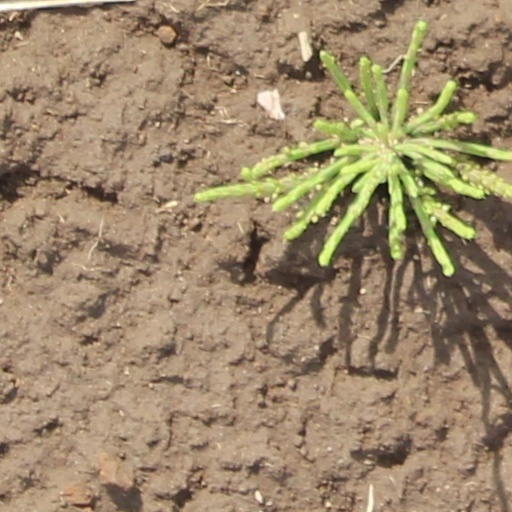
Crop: wheat